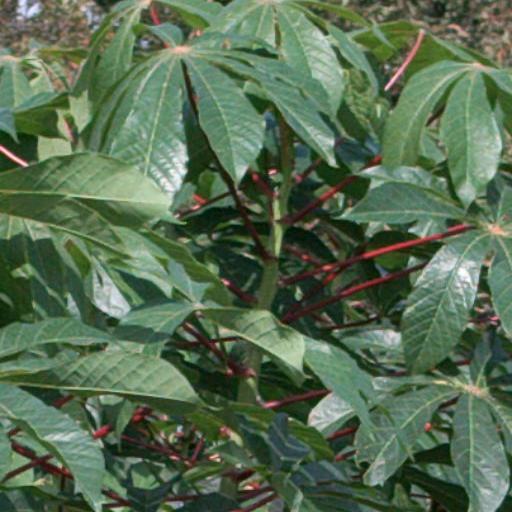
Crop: cassava